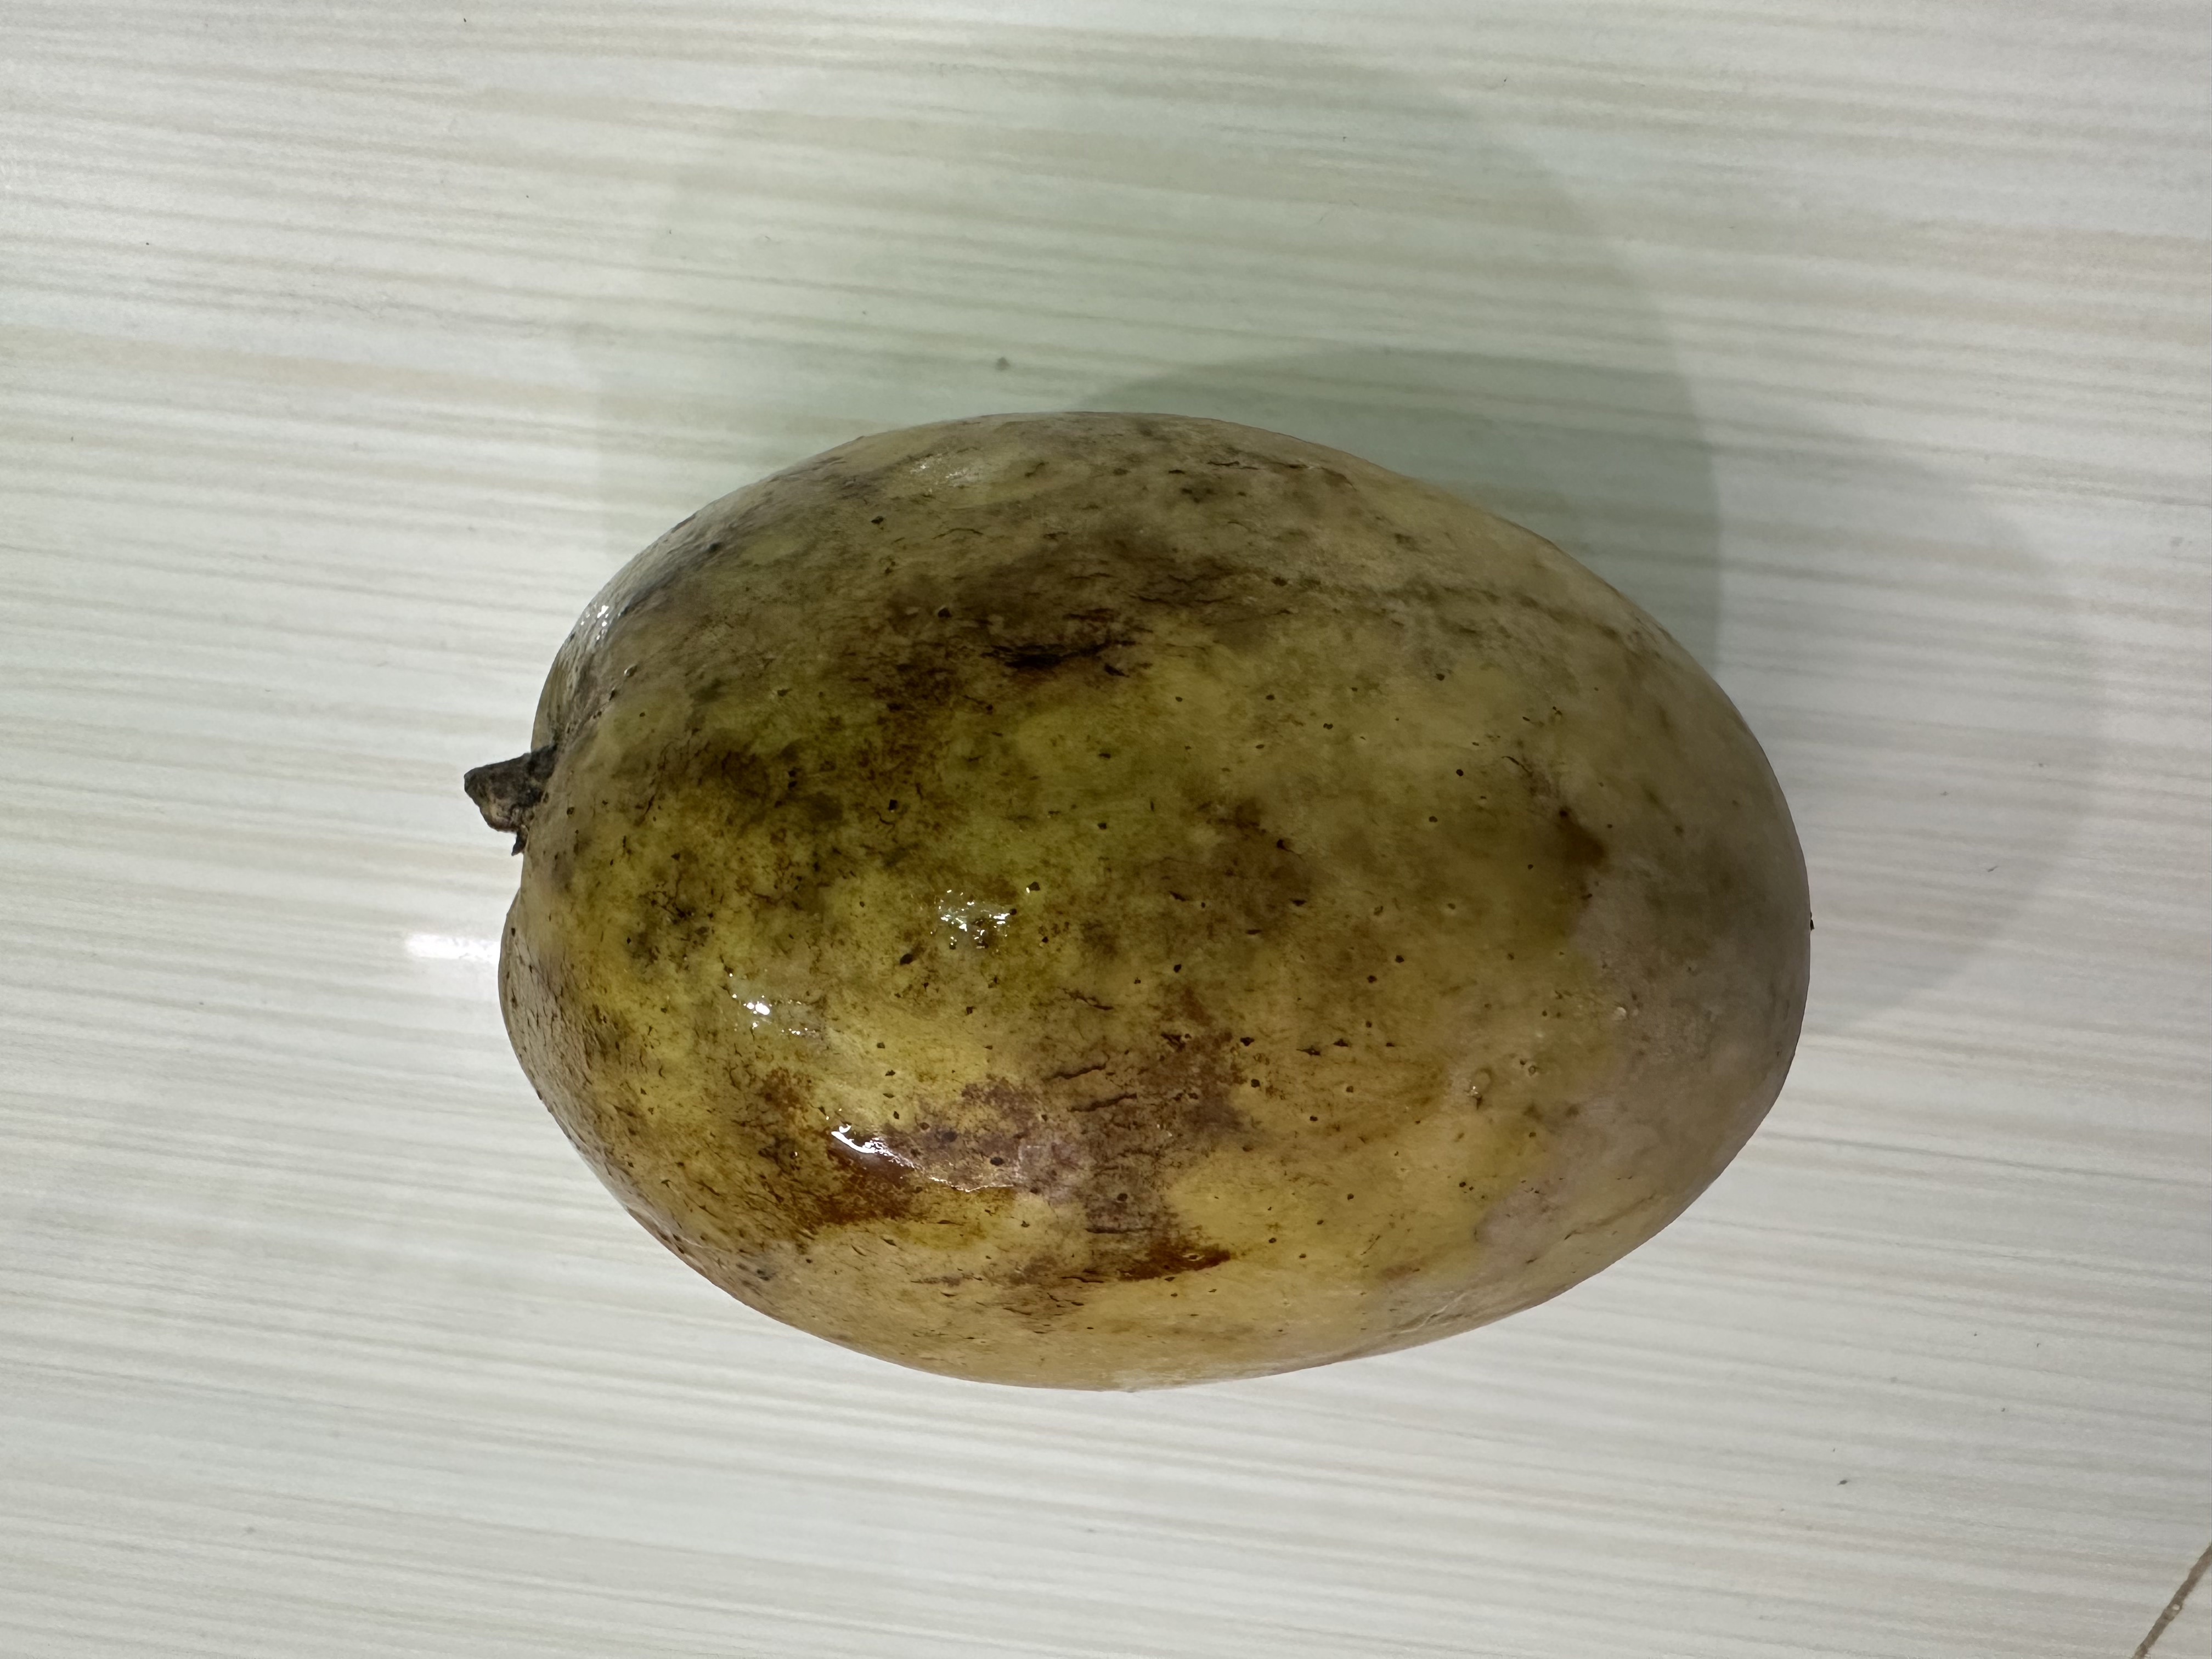
Mango variety: Bari-7